Provincial Route 2 (Buenos Aires)

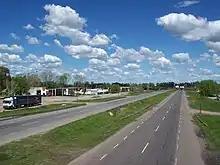
Autovía 2 passing the town of Las Armas, south direction

This autovía has a North-South direction. It begins in the Rotonda Gutiérrez, where many important roads converge: Provincial Route 36, National Route A004, which connects to NR 1 (also known as Autopista Buenos Aires-La Plata), the fastest option to access to the city of Buenos Aires. There is a bridge over the traffic circle that joins the NR A004 with Autovía 2.